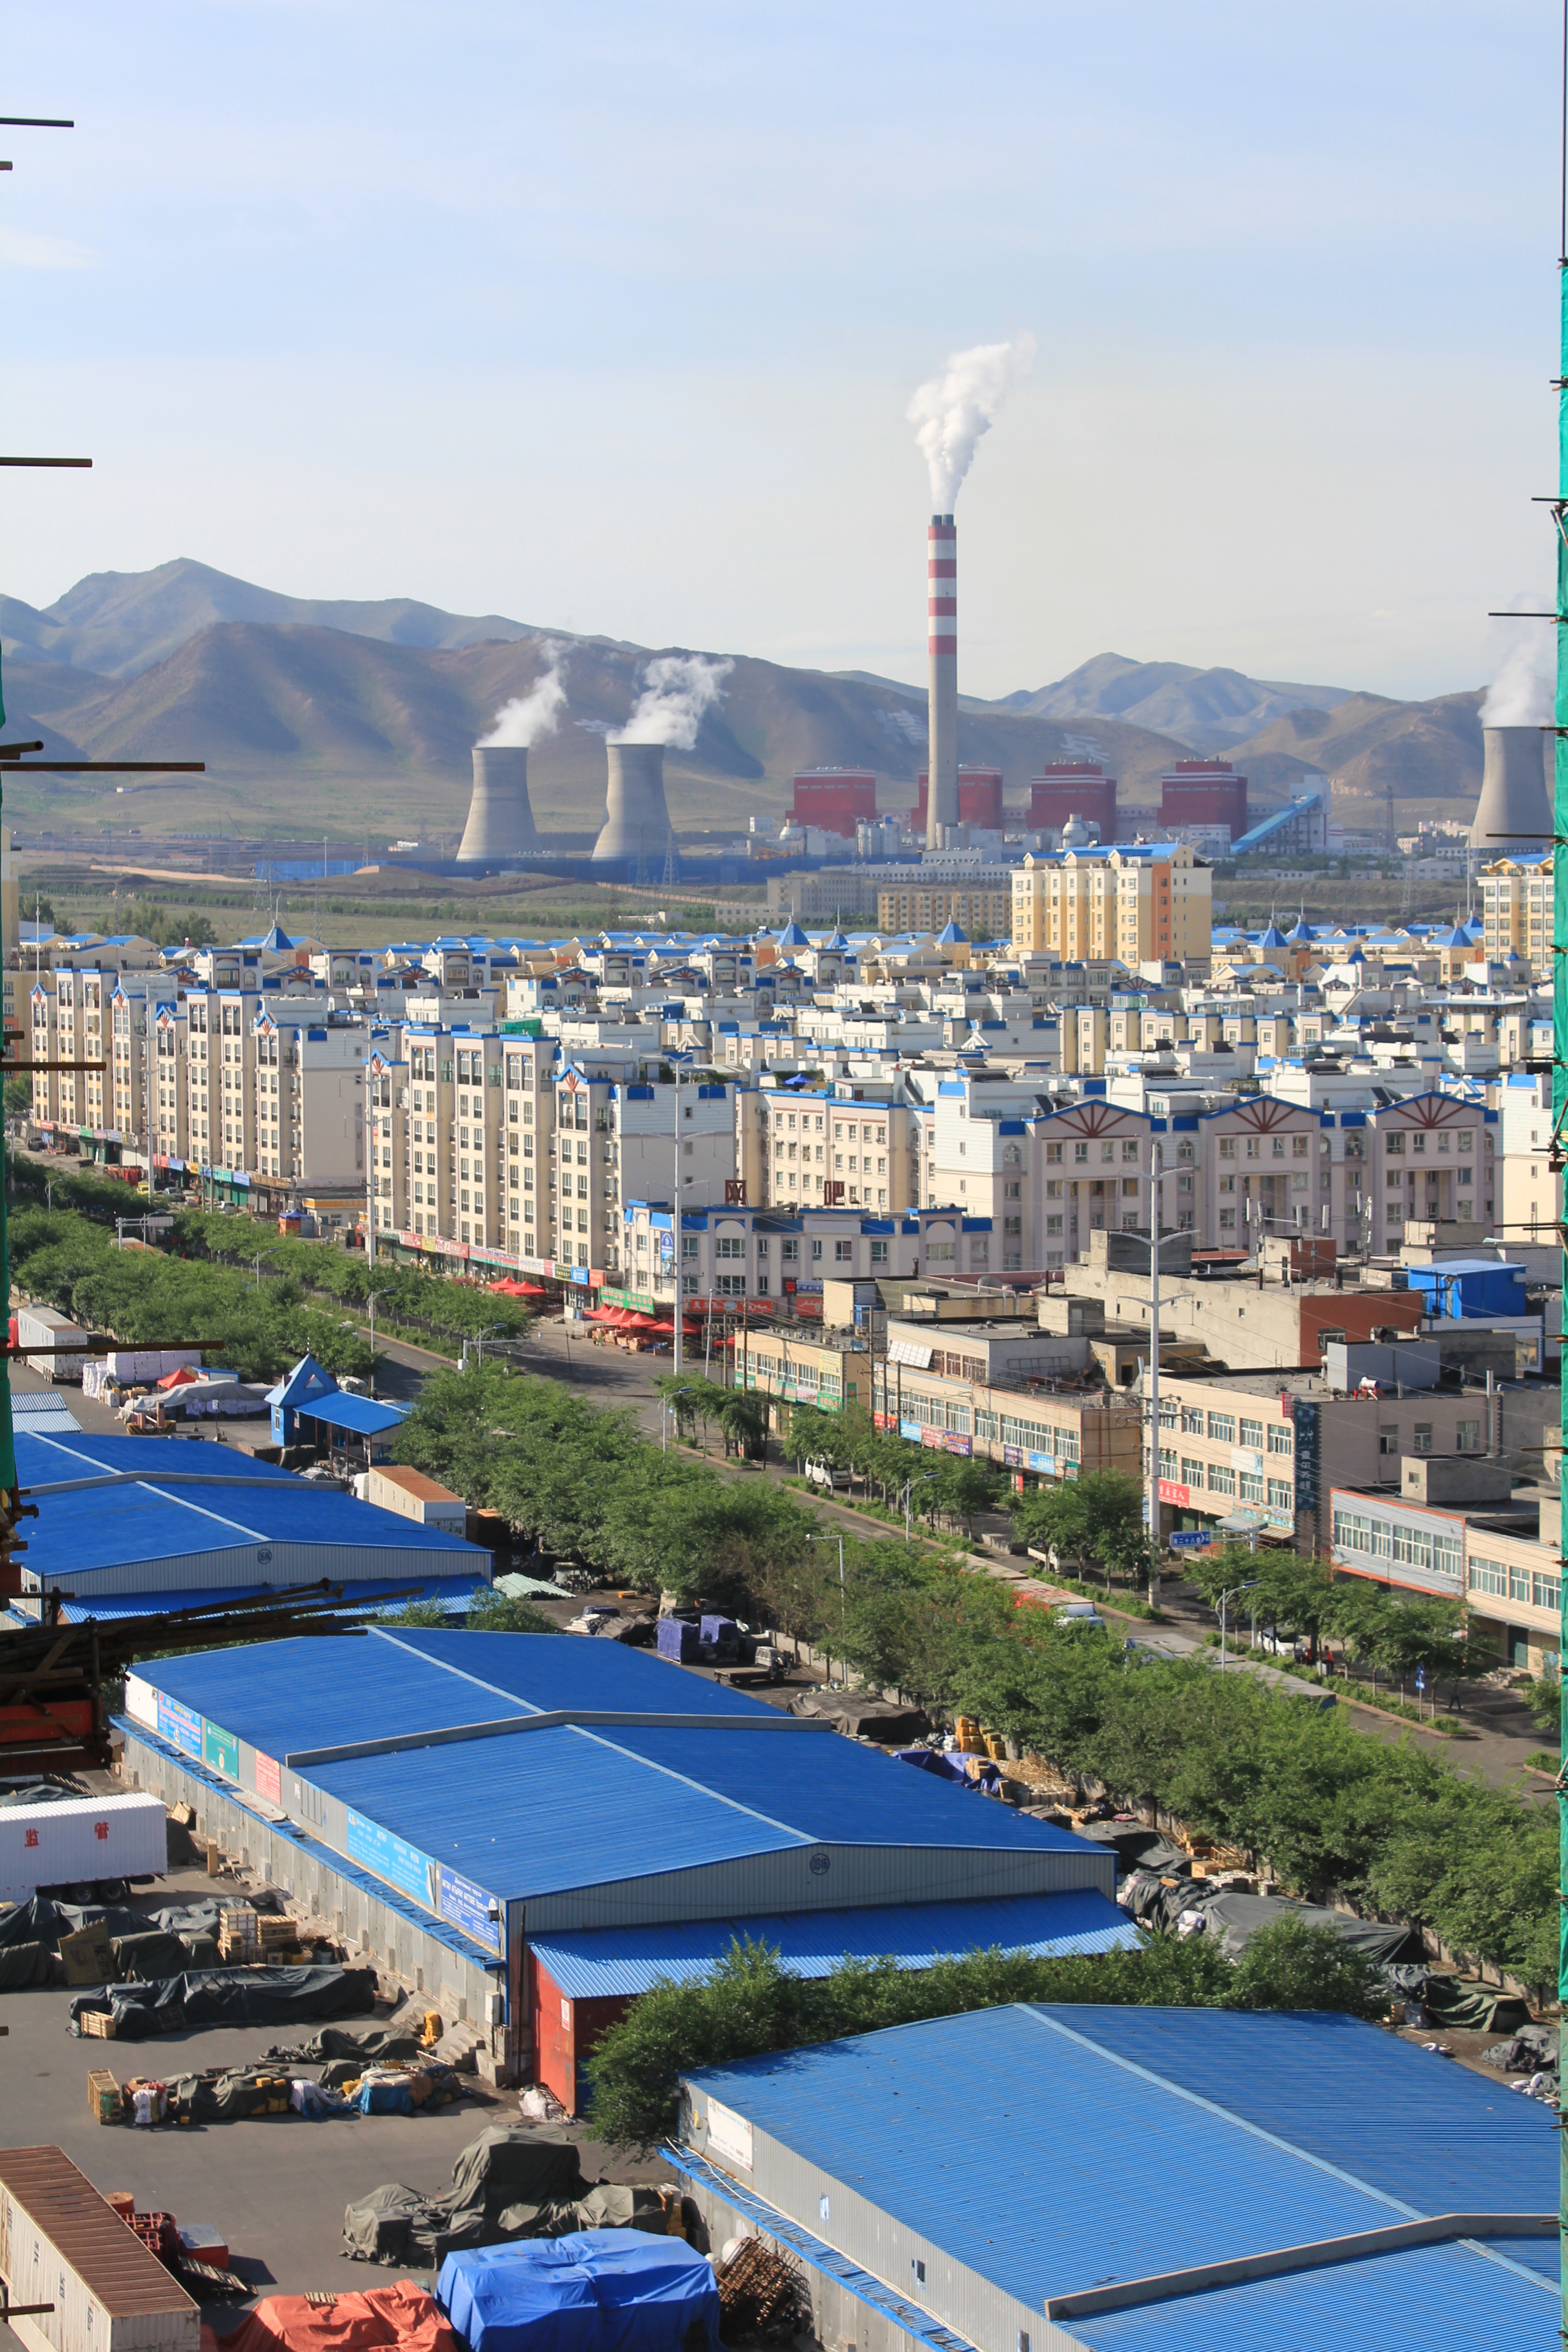
dock, structure, skyline, city, skyscraper, cityscape, downtown, tower, harbor, marina, port, stadium, tower block, china, aerial photography, nuclear power plant, sport venue, urumqi